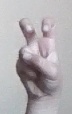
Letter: toot